Demographics of Sabah

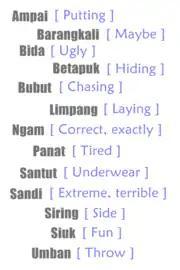
Some examples of Sabahan language slang words accompanied by their English translations.

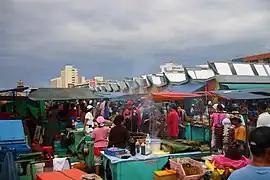
Filipino Market (present-day officially named as Anjung Kinabalu) located within Fuad Stephens Road in Kota Kinabalu. Overseas Filipinos top the list of migrants in Sabah.

The indigenous languages of Sabah can be divided into four language families: Dusunic, Murutic, Paitanic, and Sama–Bajau. Studies suggest that the only truly Bornean languages spoken in Sabah are those belonging to the Dusunic, Murutic, and Paitanic language families, while the Sama–Bajau languages originate from the southern Philippines.